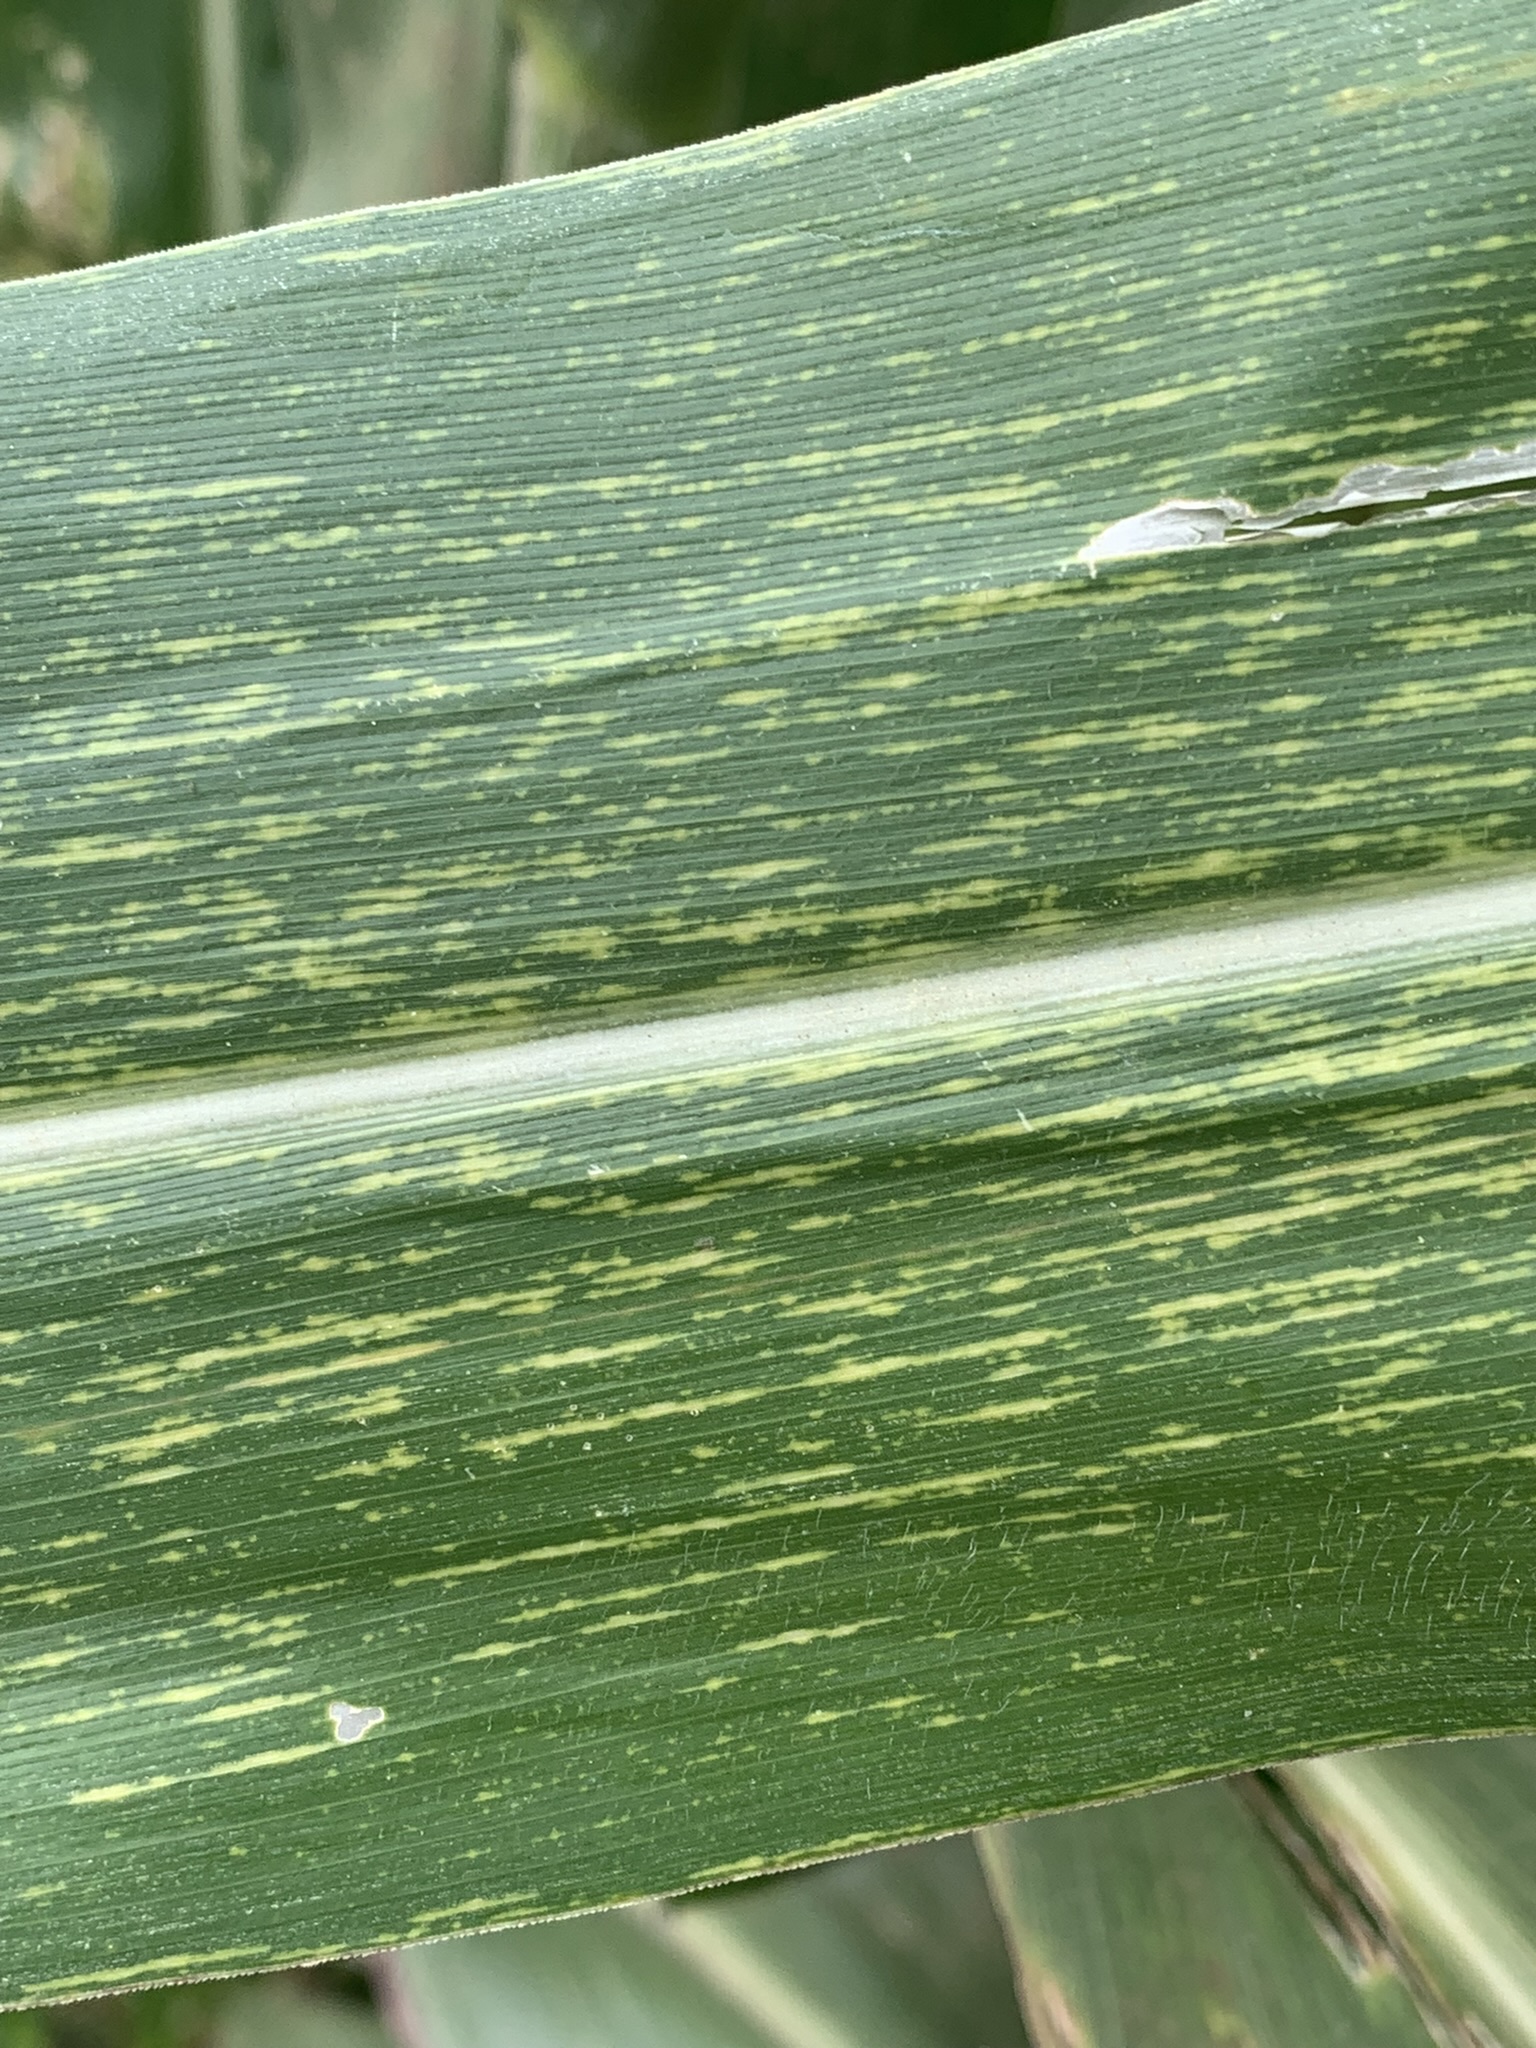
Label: MSV